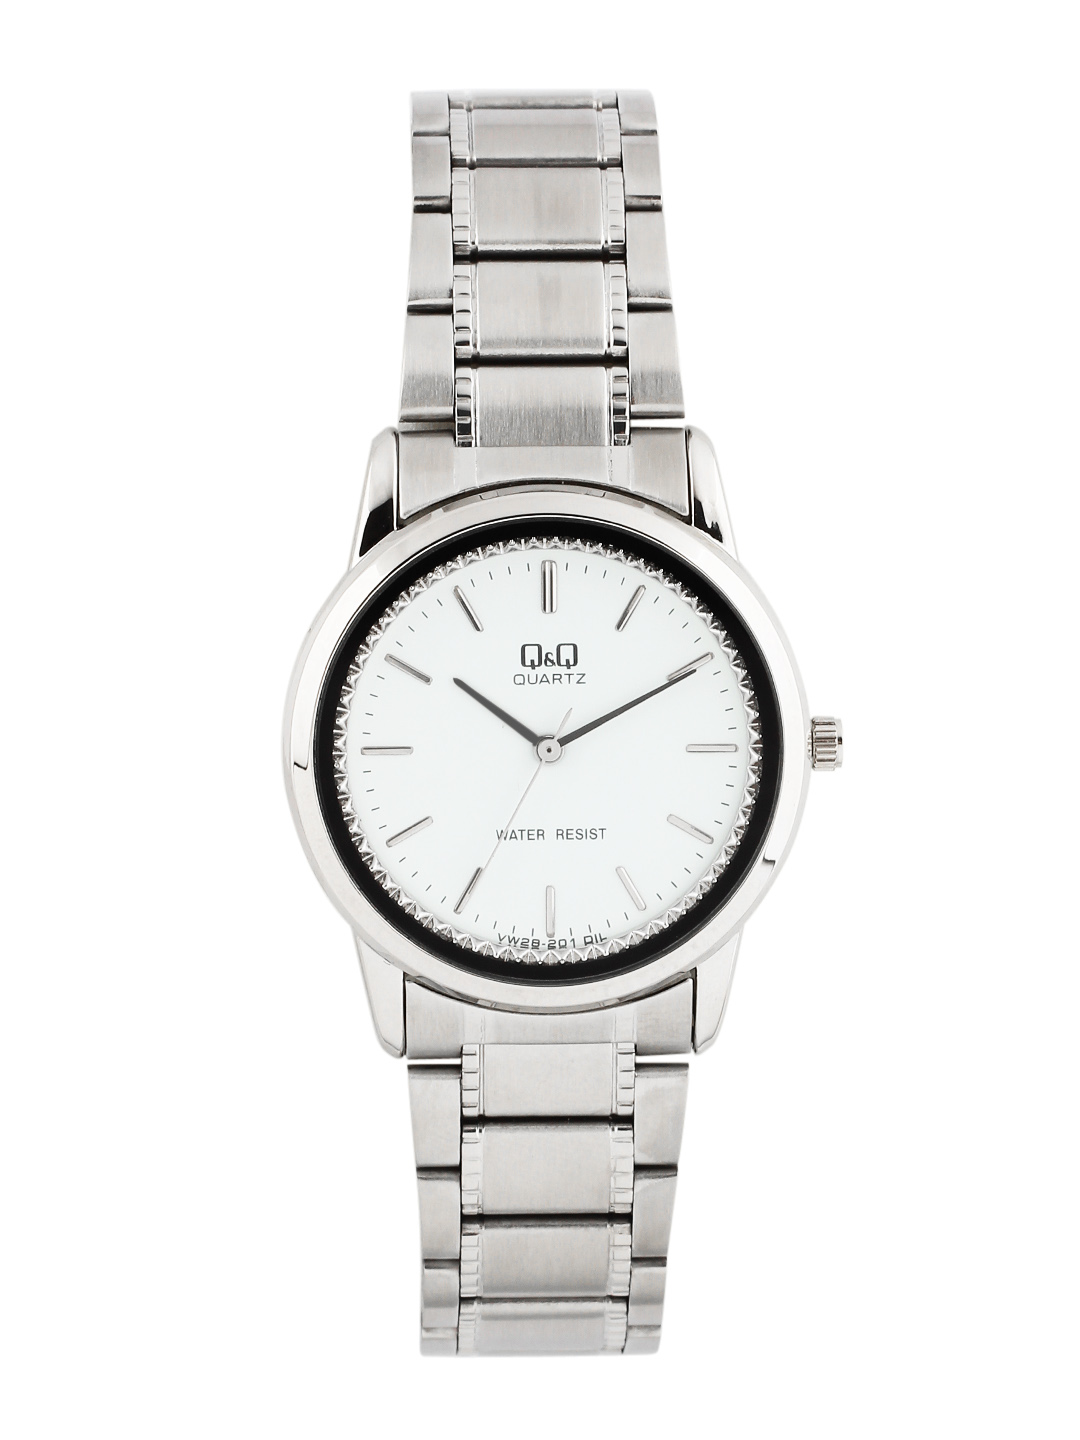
Q&Q Men White Dial Watch
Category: Accessories / Watches / Watches
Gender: Men
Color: White
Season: Winter 2016
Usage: Casual